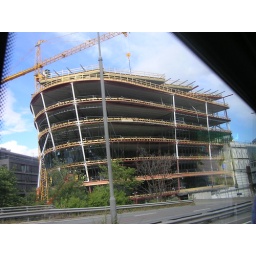
office building under construction near Lysaker